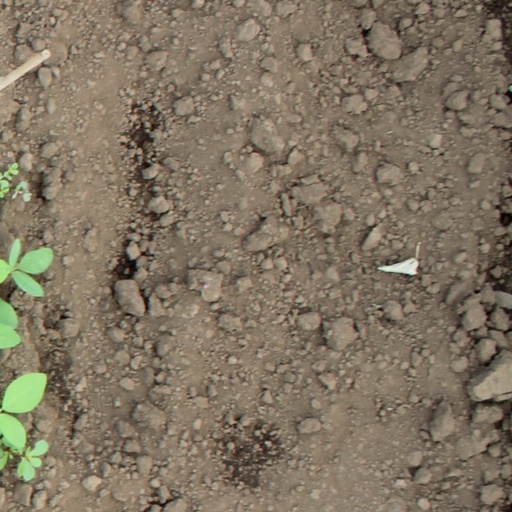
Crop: soybean